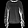
Label: Pullover